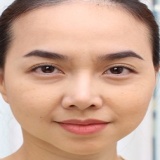
diễn viên Đinh Ngọc Diệp